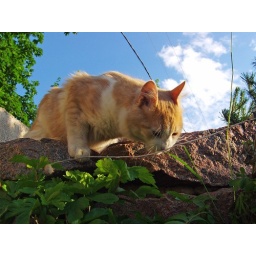
cat in the sky